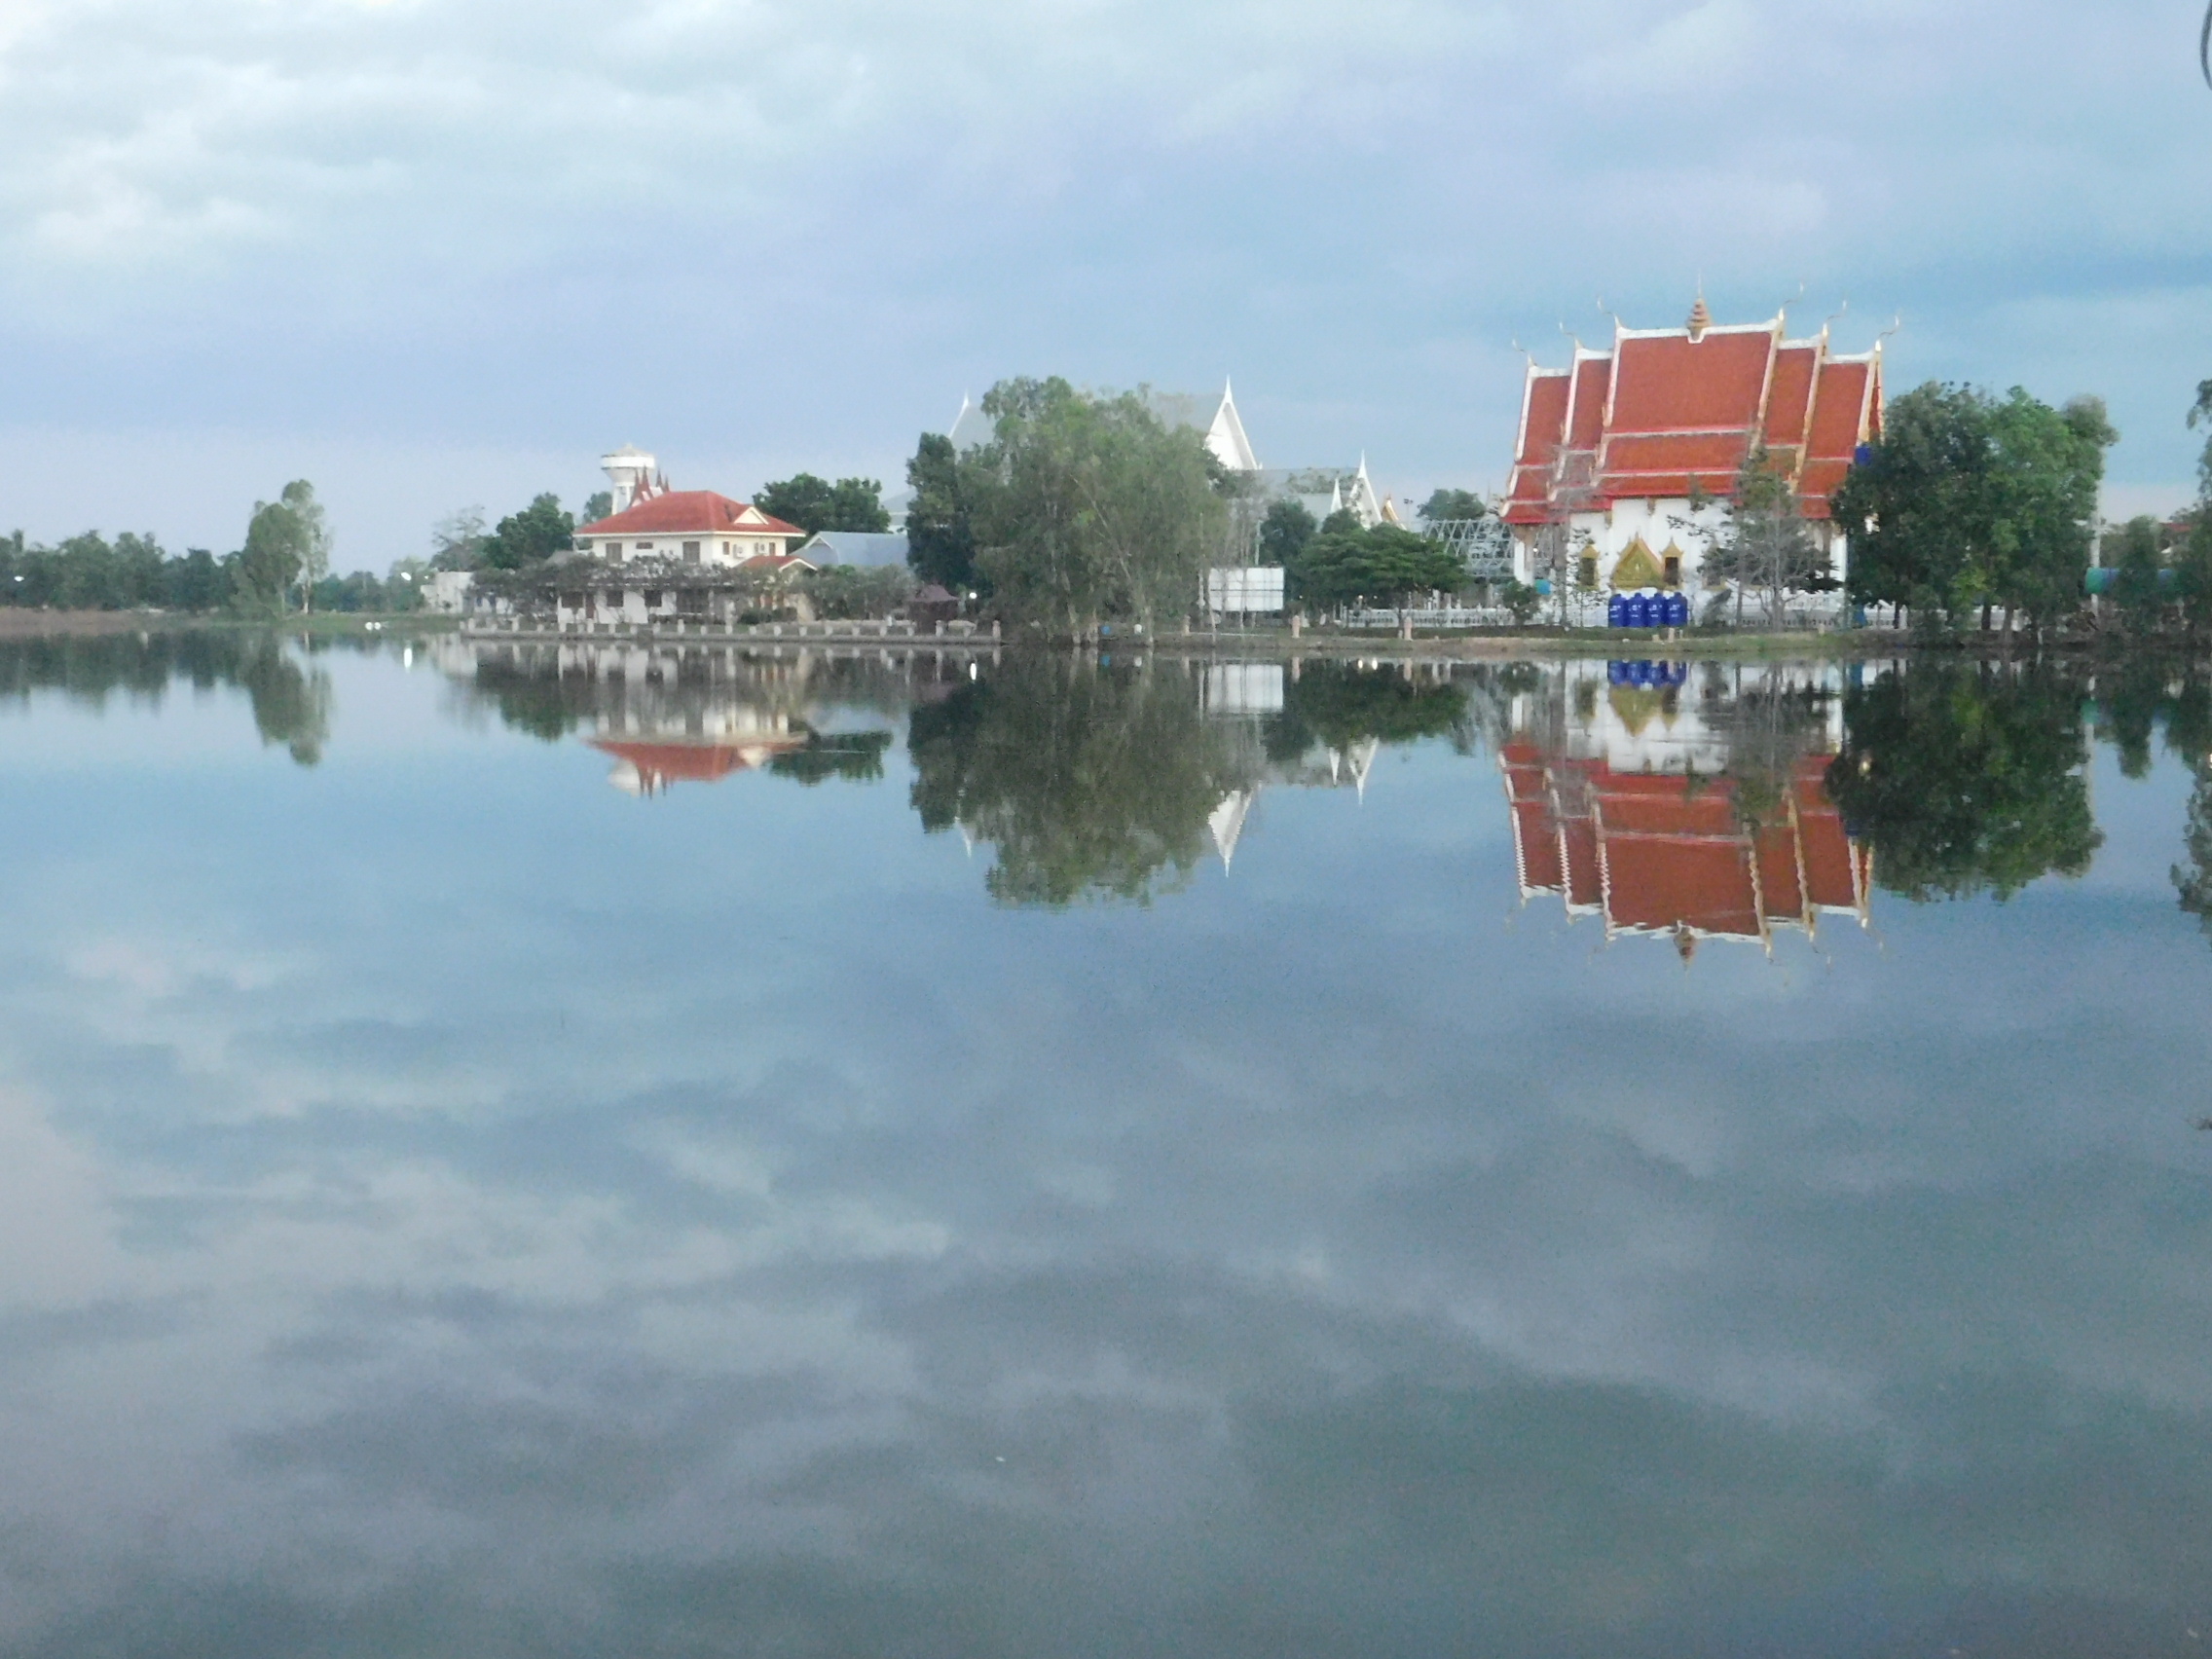
temple, water, reflection, water resources, waterway, sky, river, bank, cloud, reservoir, lake, calm, canal, tree, channel, reflecting pool, watercourse, architecture, floodplain, tourism, leisure, water transportation, vehicle, city, village